Dagger

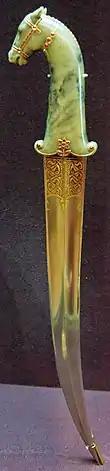
Mogul dagger known as the Khanjar, Louvre.

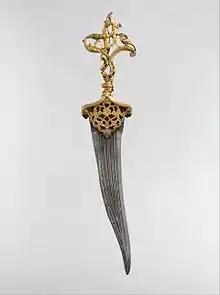
"Dagger with Zoomorphic Hilt" possibly from the Deccan Sultanates, , <a href="https%3A//commons.wikimedia.org/wiki/File%3ADagger_with_Zoomorphic_Hilt_MET_DP253146.jpg">Metropolitan Museum of Art

The dagger was very popular as a fencing and personal defense weapon in 17th and 18th century Spain, where it was referred to as the "daga" or "puñal". During the Renaissance Age the dagger was used as part of everyday dress, and daggers were the only weapon commoners were allowed to carry on their person. In English, the terms "poniard" and "dirk" are loaned during the late 16th to early 17th century, the latter in the spelling "dork", "durk" (presumably via Low German, Dutch or Scandinavian "dolk, dolch", ultimately from a West Slavic "tulich"), the modern spelling "dirk" dating to 18th-century Scots.